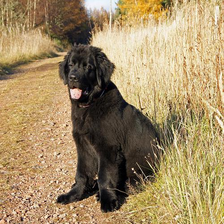
Species: dog
Breed: newfoundland